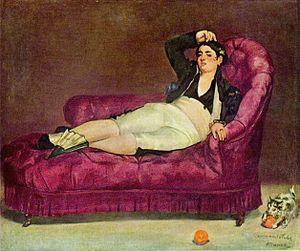
Une chaise longue est généralement un fauteuil garni de tissu d'ameublement qui est assez long pour supporter les jambes de l’usager. L’expression « chaise longue » est aussi utilisée dans les pays anglo-saxons. Cependant on peut entendre « chaise lounge » en Amérique du Nord. Ce terme résulte de l’assemblage du mot français « chaise » et du mot anglais « lounge ».